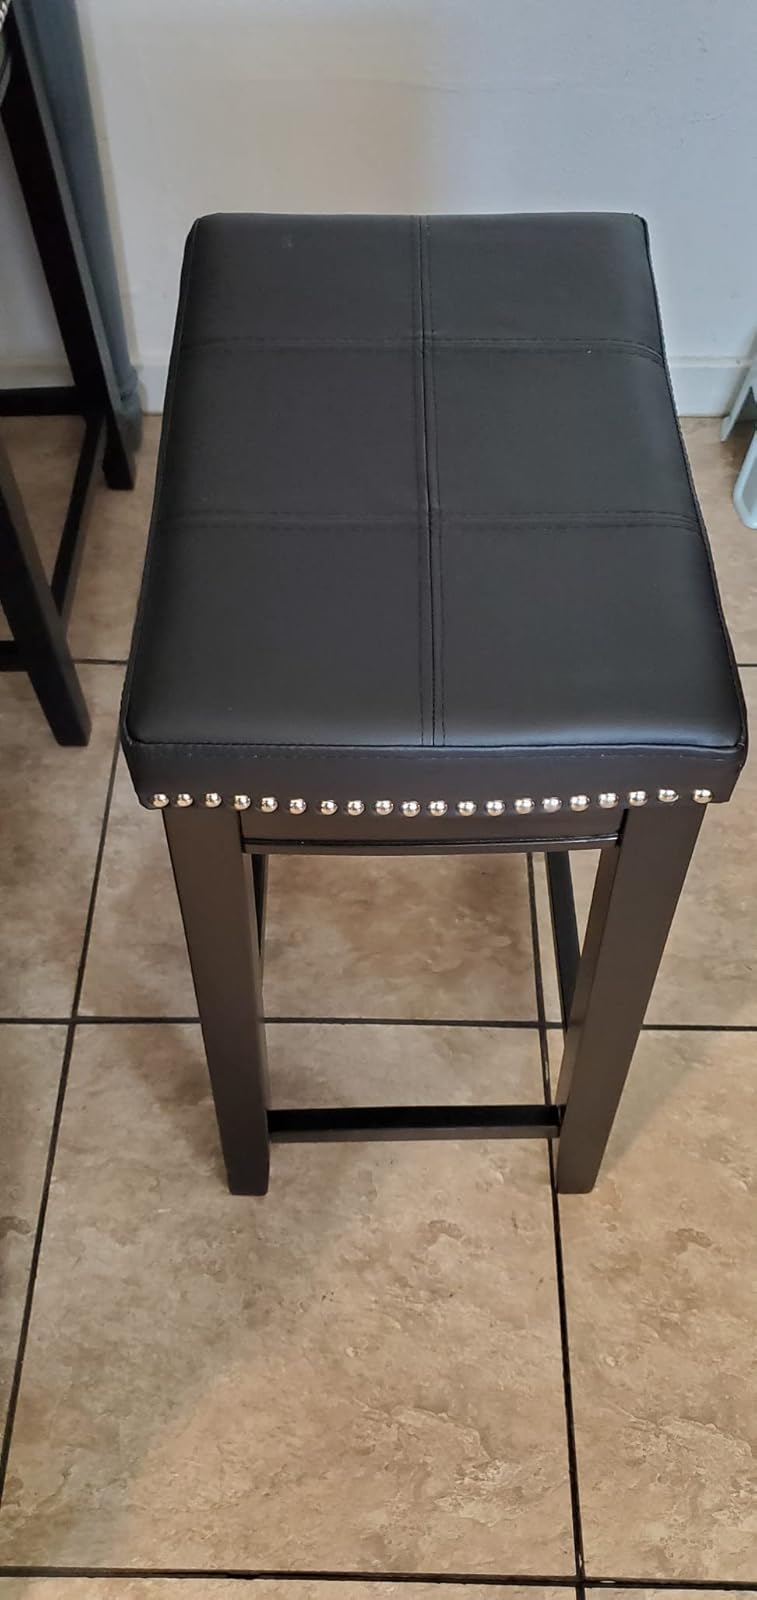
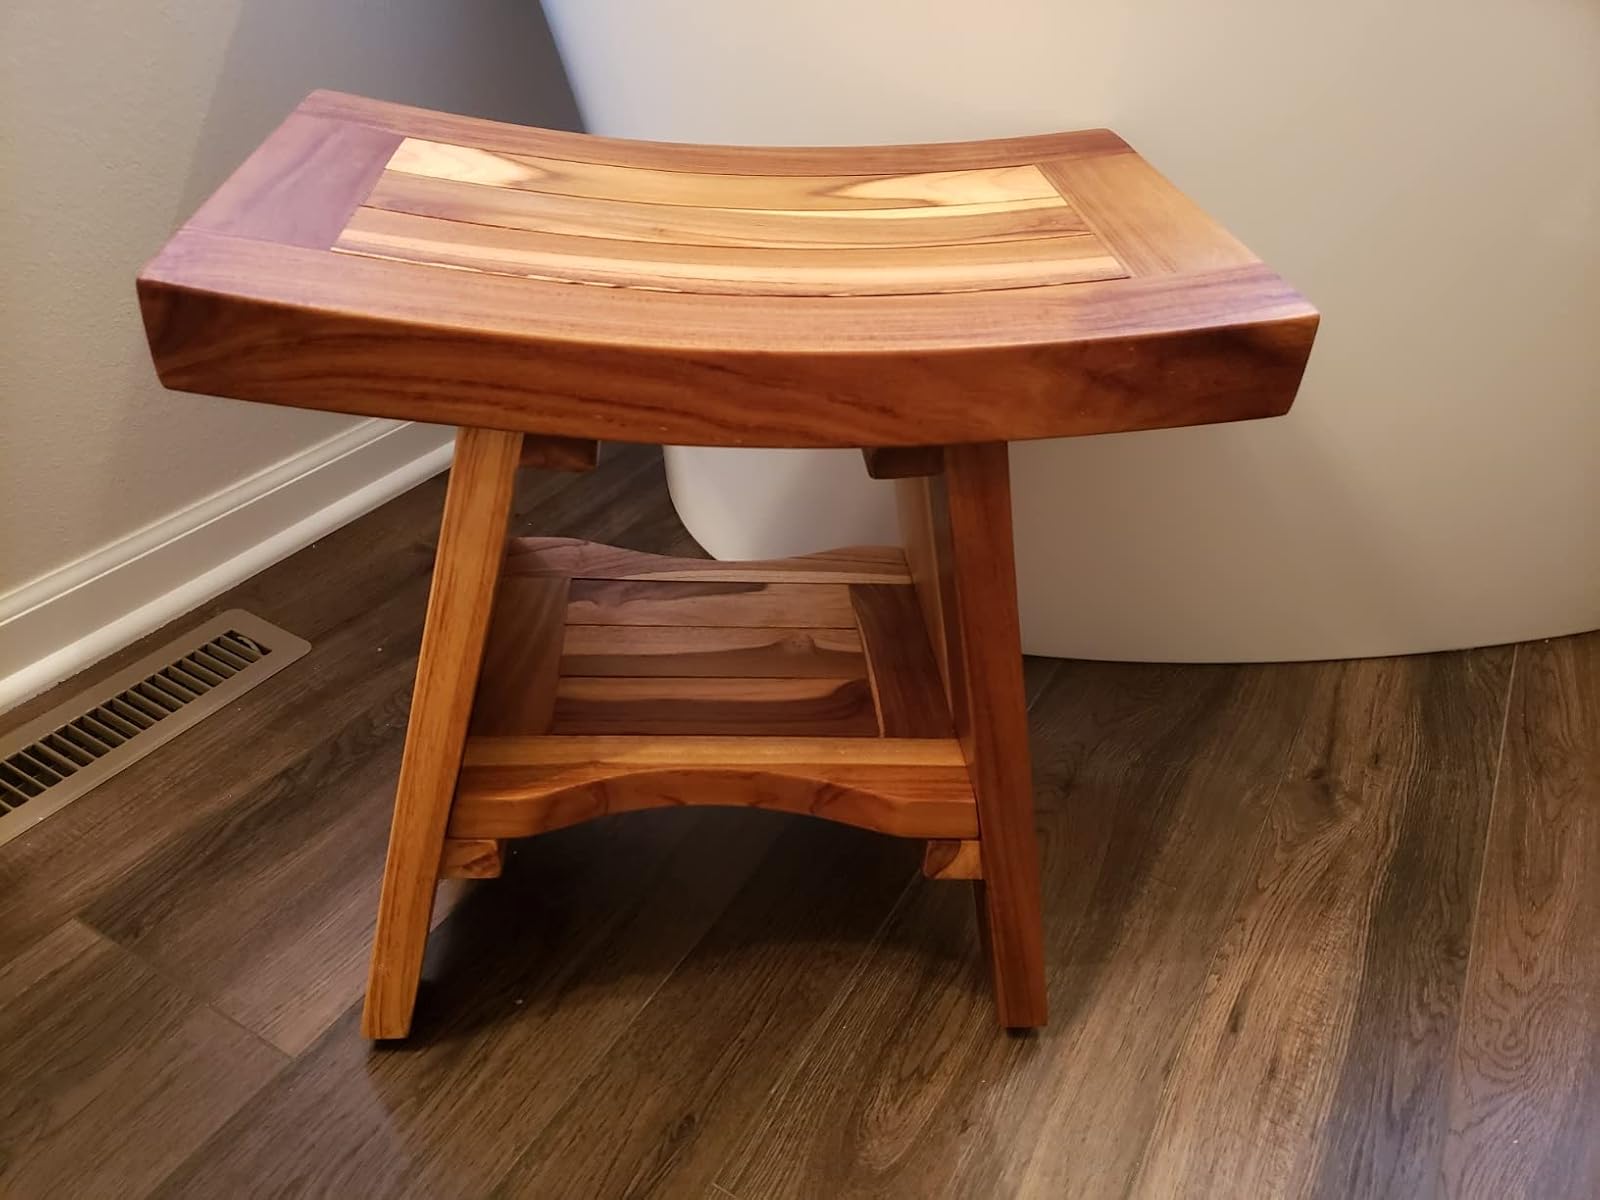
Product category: stool
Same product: no